Swissair Flight 111

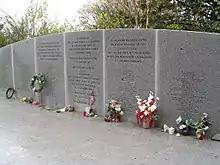
Flowers at the Bayswater memorial

The cockpit voice recorder (CVR) and flight data recorder (FDR) were found by the submarine HMCS "Okanagan" using sonar to detect the underwater locator beacon signals and were quickly retrieved by Canadian Navy divers (the FDR on 6 September and the CVR on 11 September 1998). Both had stopped recording when the aircraft lost electrical power at approximately , 5 minutes and 37 seconds before impact.